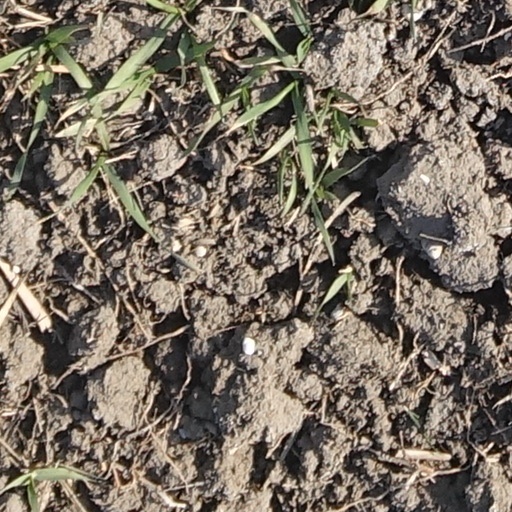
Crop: wheat